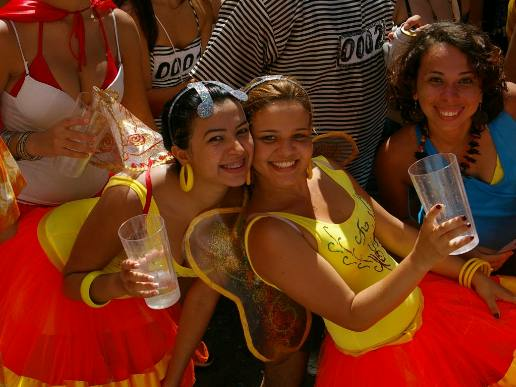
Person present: Yes